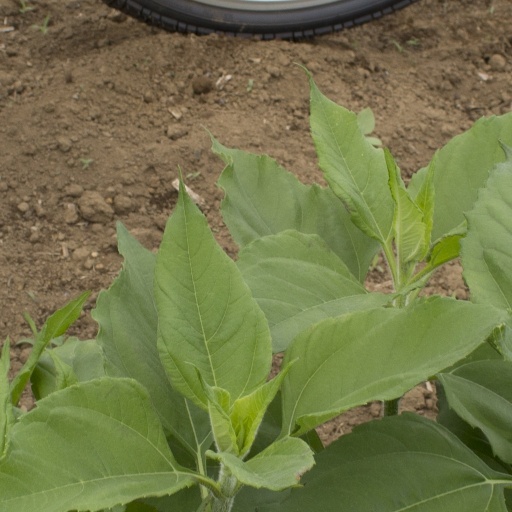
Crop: Jerusalem artichoke